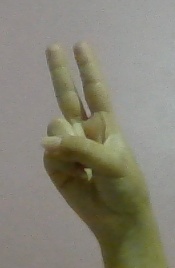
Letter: taa